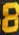
Number: 8